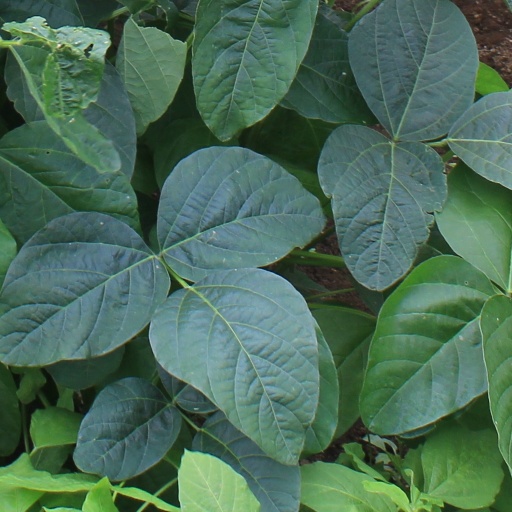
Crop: soybean